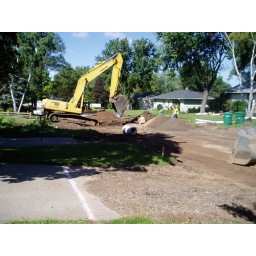
How exciting for the little boy to have such MASSIVE trucks in our very front yard!